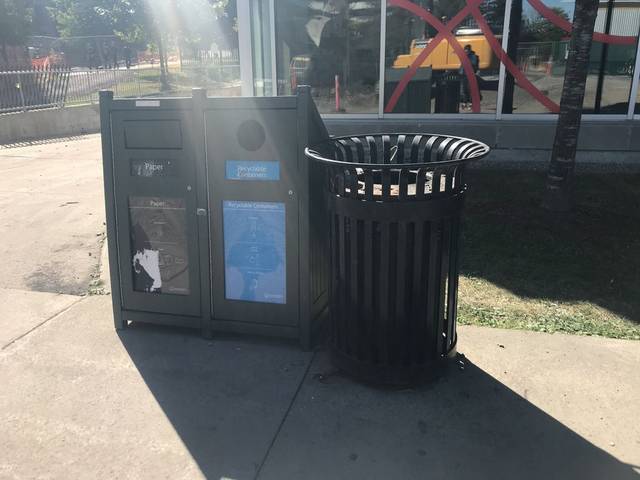
Region: Canada
Coordinates: 45.383, -75.697